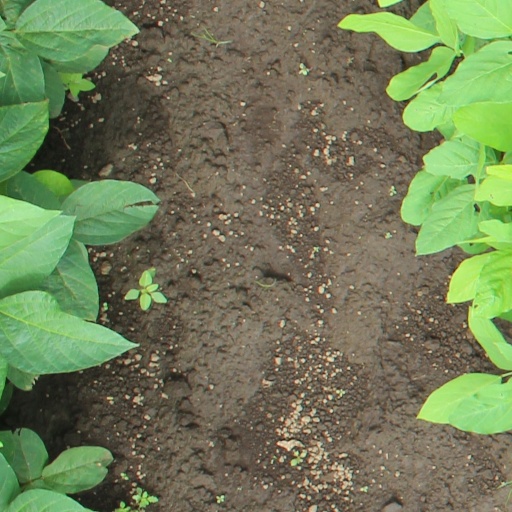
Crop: soybean